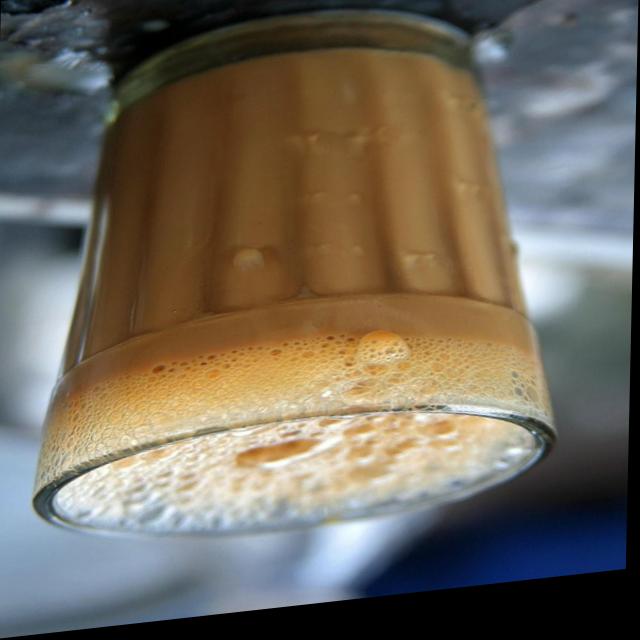
Dish: chai